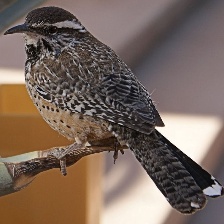
Species: CACTUS WREN
Scientific name: CAMPYLORHYNCHUS BRUNNEICAPILLUS